Landau–Lifshitz–Gilbert equation

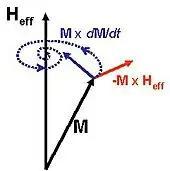
The terms of the Landau–Lifshitz–Gilbert equation: precession (red) and damping (blue). The trajectory of the magnetization (dotted spiral) is drawn under the simplifying assumption that the effective field H is constant.

In a ferromagnet, the magnitude of the magnetization at each spacetime point is approximated by the saturation magnetization (although it can be smaller when averaged over a chunk of volume). The LLG equation describes the rotation of the magnetization in response to the effective field and accounts for not only a real magnetic field but also internal magnetic interactions such as exchange and anisotropy. An earlier, but equivalent, equation (the Landau–Lifshitz equation) was introduced by :